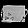
Label: Bag